Tianjin

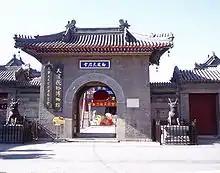
A Mazu temple in Tianjin

Tianjin's harbor area of Binhai/TEDA has a modern, high-speed rubber-tired tram system; it is the first of its kind in China and Asia. Constructed in 2006, the system marked a return of the tram to Tianjin, which once had a standard steel-wheeled tramway network. The original Tianjin tram network was constructed by a Belgian company in 1904 and opened in 1906. It was the first citywide tramway system in China. It closed in 1972.